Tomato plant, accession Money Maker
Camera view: tilt-top (135 deg); turntable rotation: 150 degrees
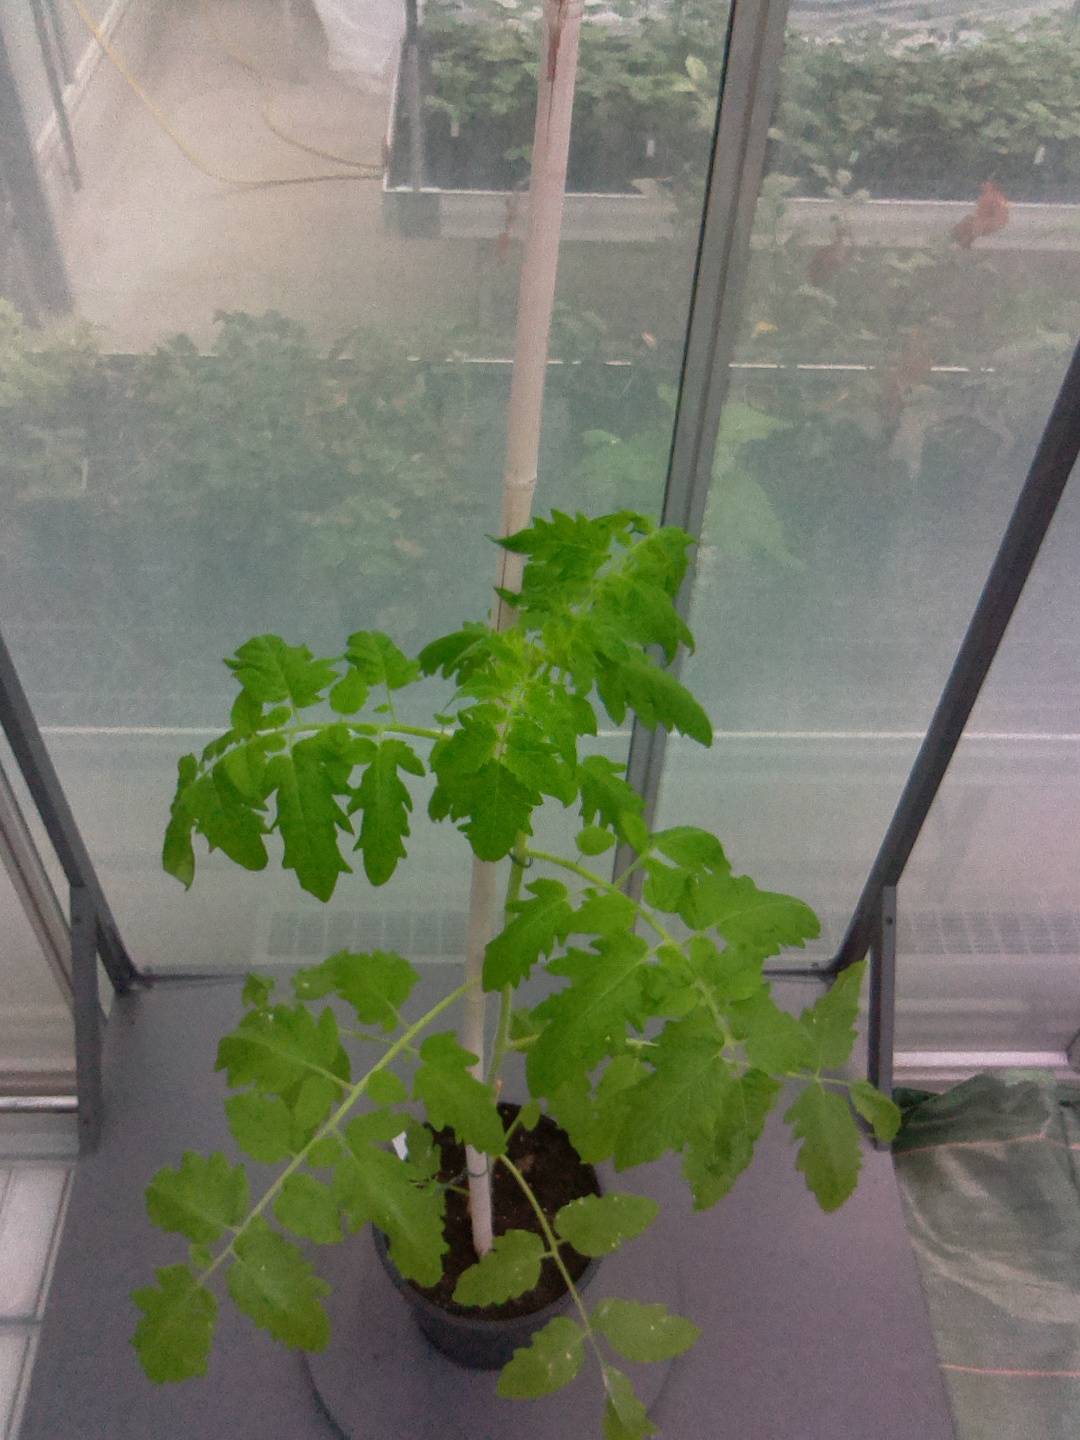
BBCH growth stage 15: 10 of true leaves visible